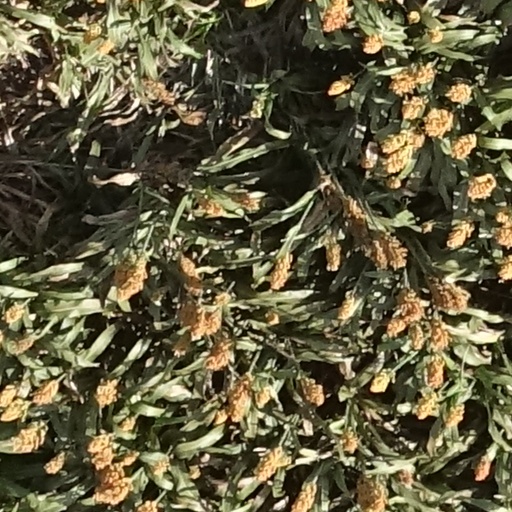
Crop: sorghum